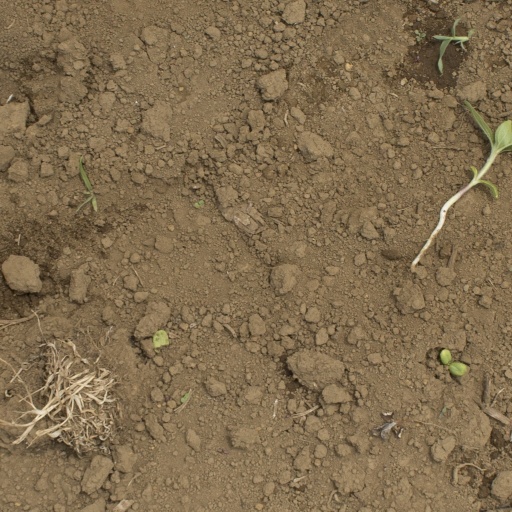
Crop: Jerusalem artichoke